Hashihama Station

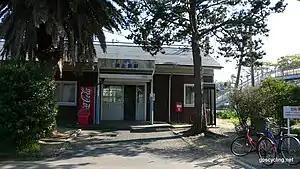
Hashihama Station in May 2006

is a passenger railway station located in the city of Imabari, Ehime Prefecture, Japan. It is operated by JR Shikoku and has the station number "Y41".